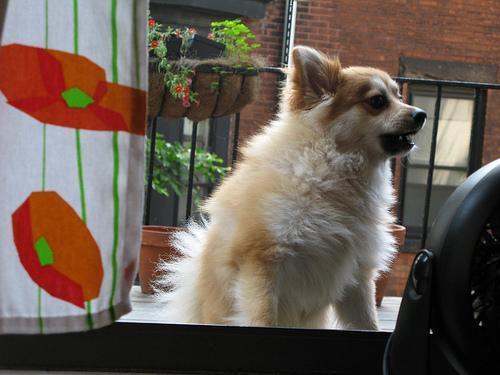
Pomeranian